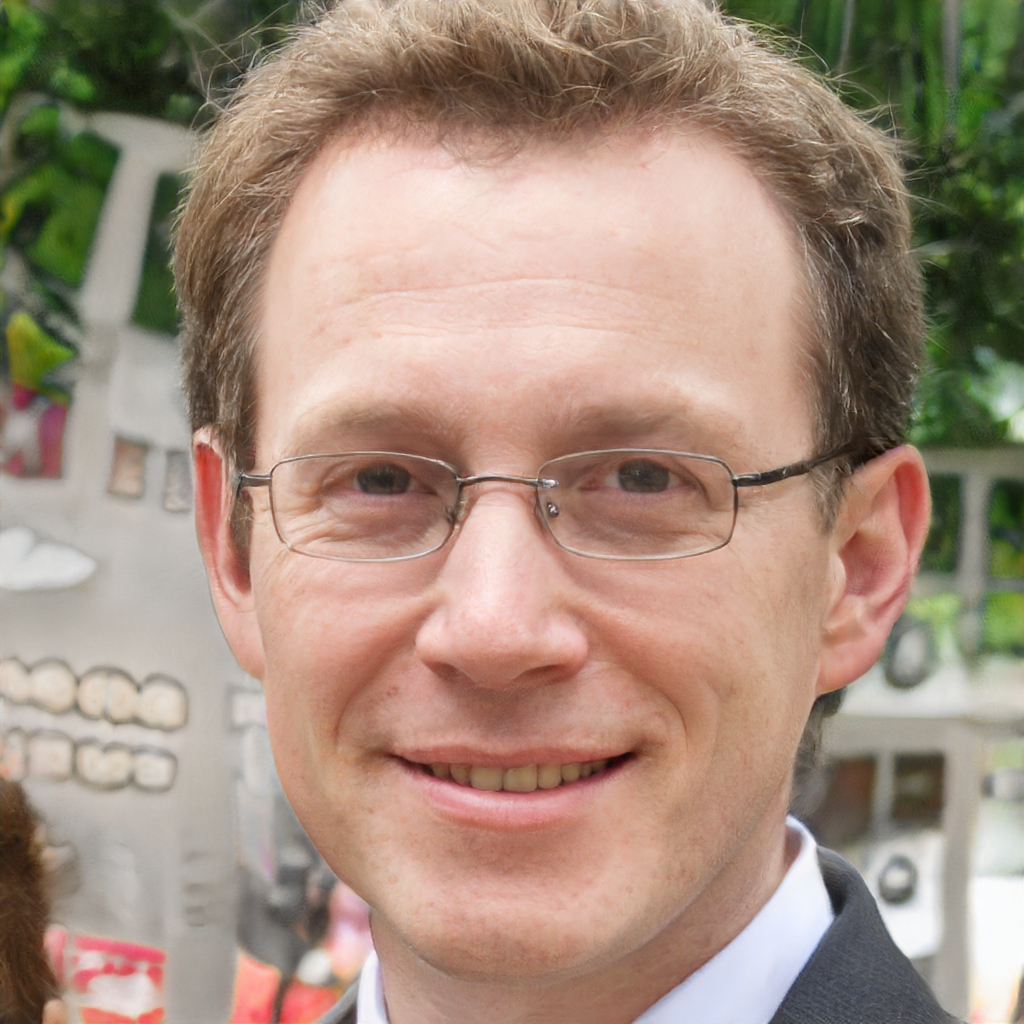
Gender: Male